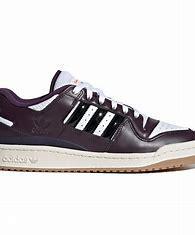
Brand: adidas
Model: Forum Skate